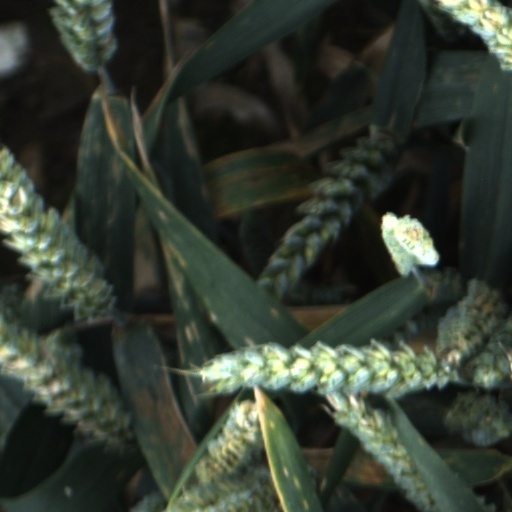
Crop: wheat